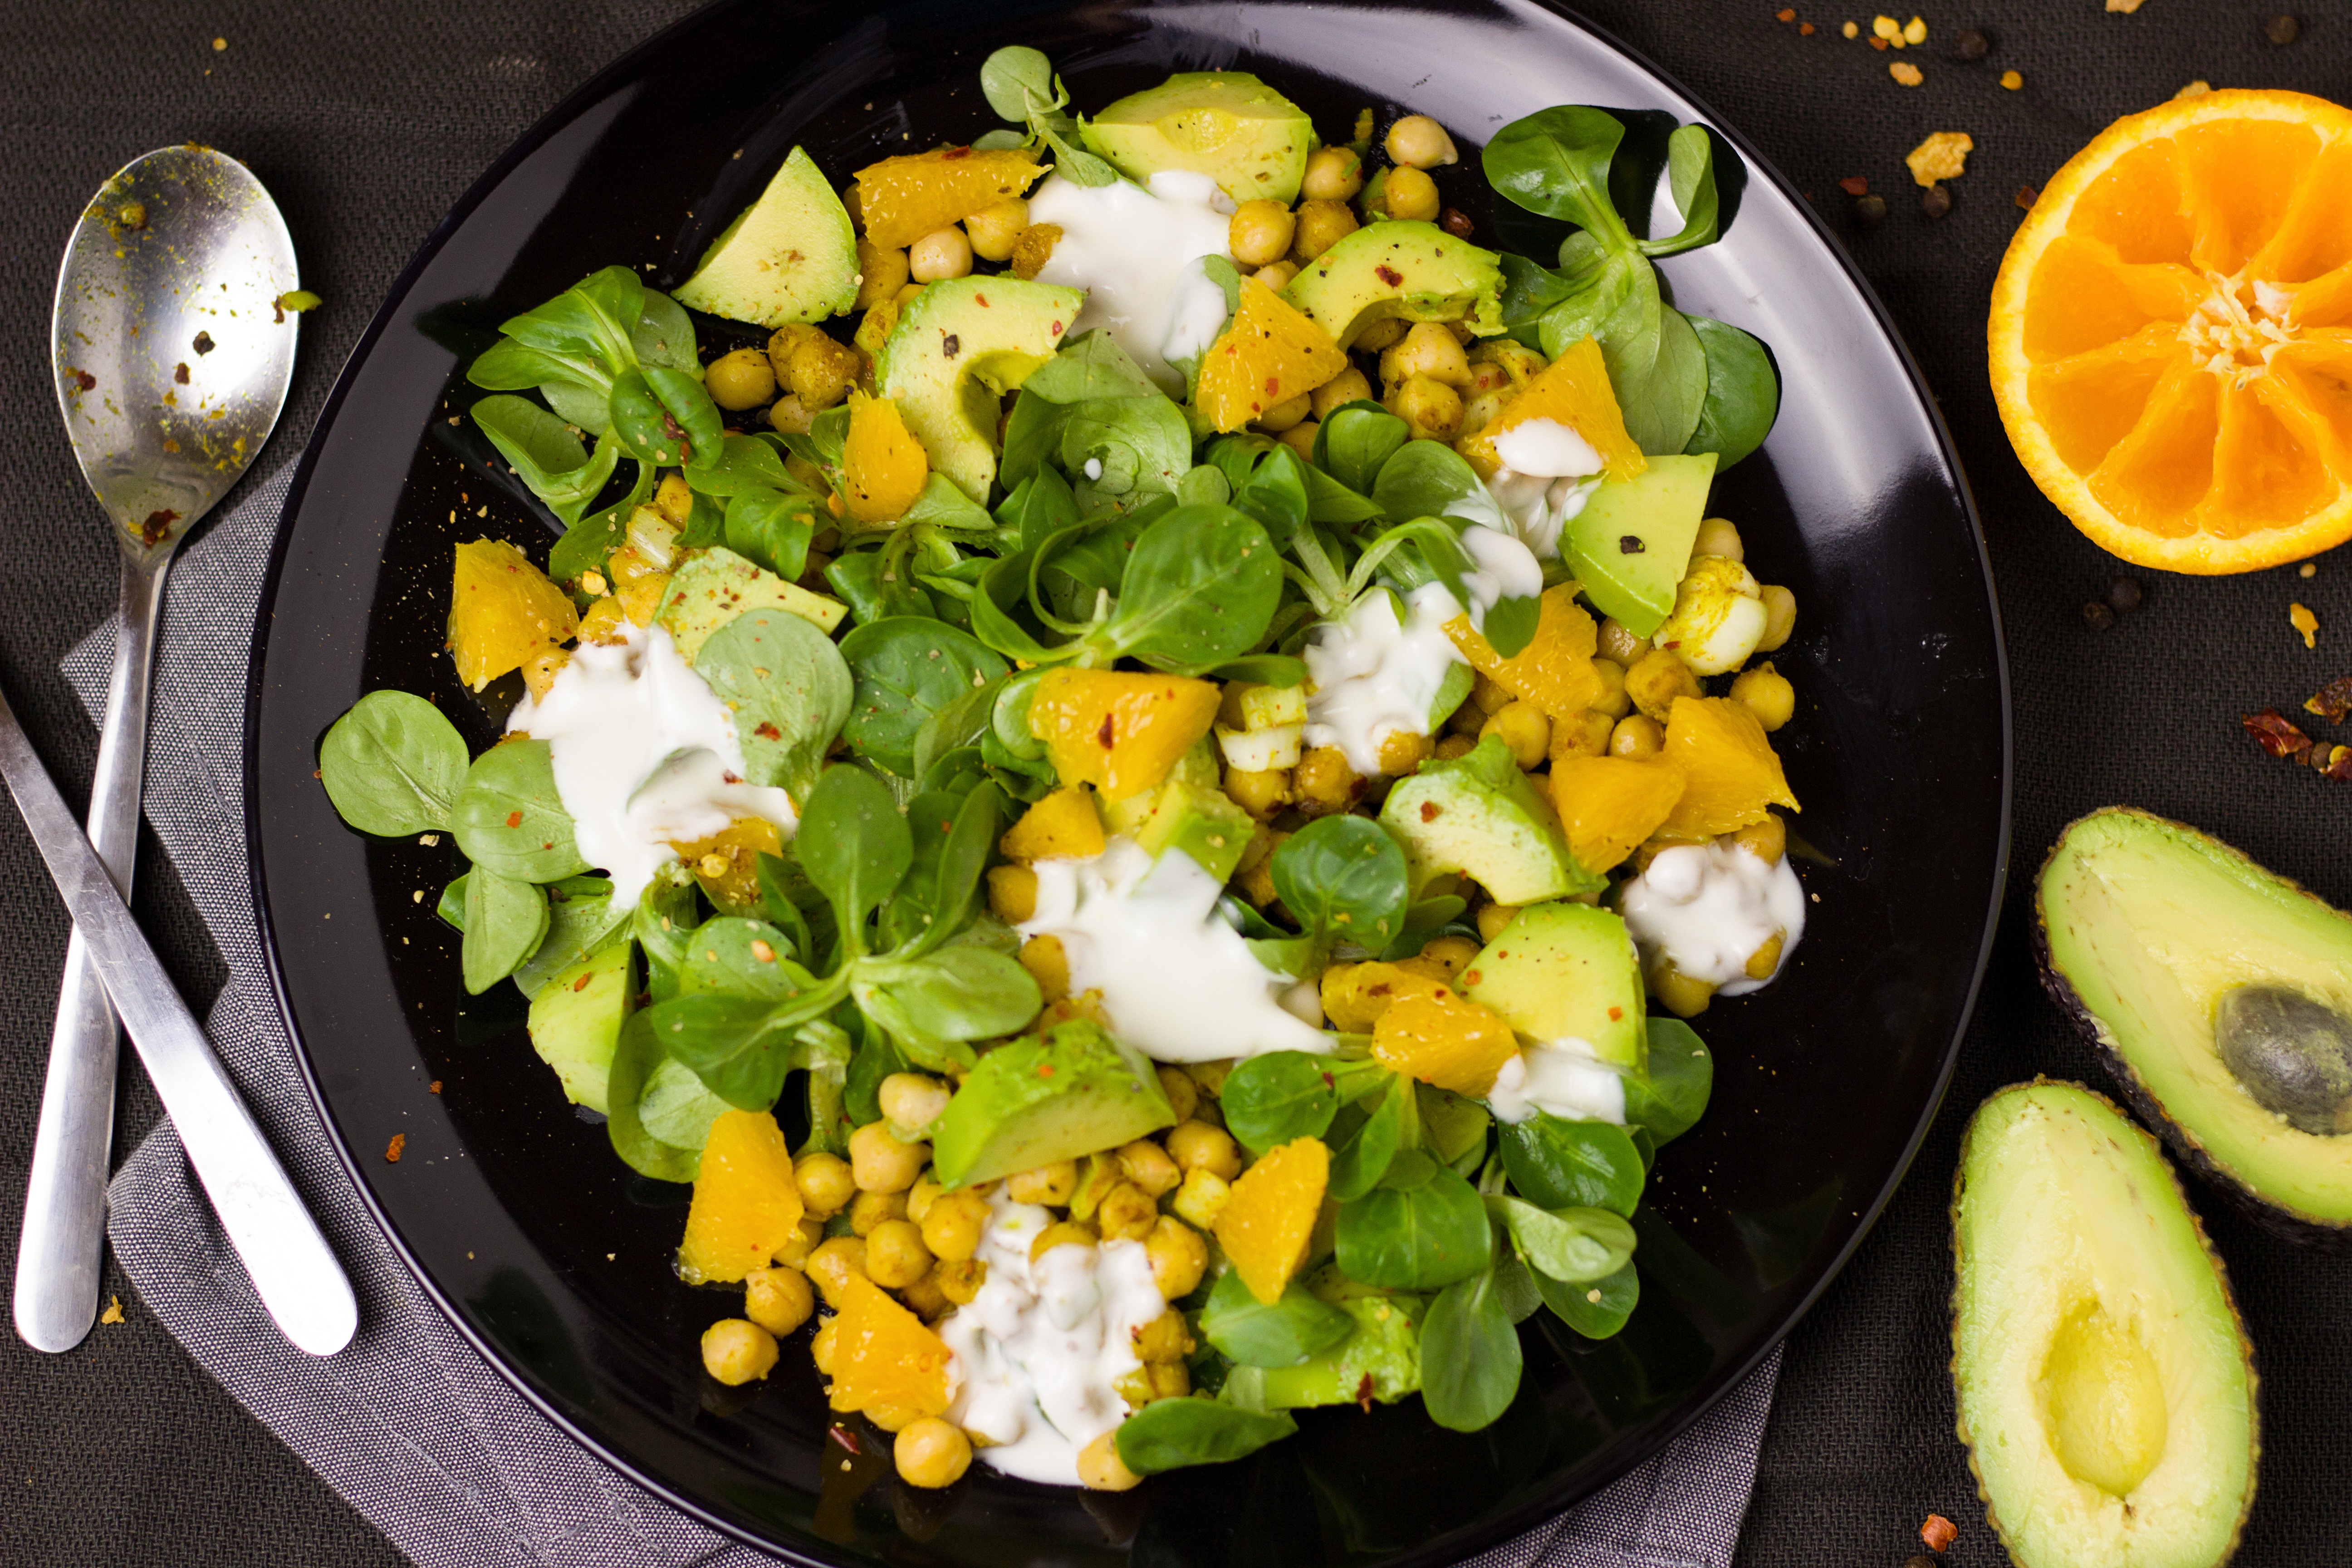
plant, fruit, orange, dish, meal, food, salad, produce, vegetable, colorful, avocado, breakfast, gourmet, healthy, snack, eat, cuisine, delicious, picnic, nutrition, vegetables, dinner, vegetarian, starter, vitamins, frisch, citrus, cucurbita, chickpeas, appetizing, curry, flowering plant, lamb's lettuce, land plant